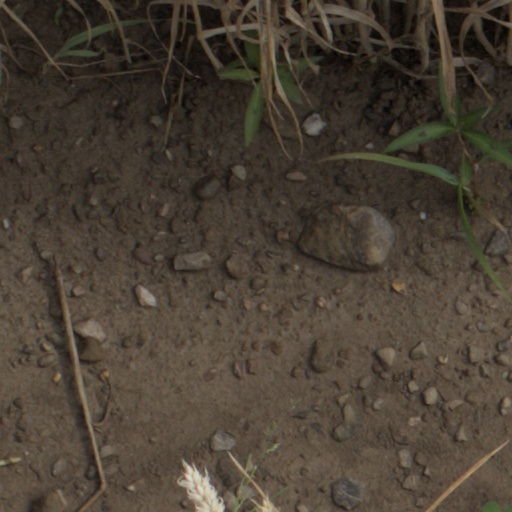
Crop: wheat